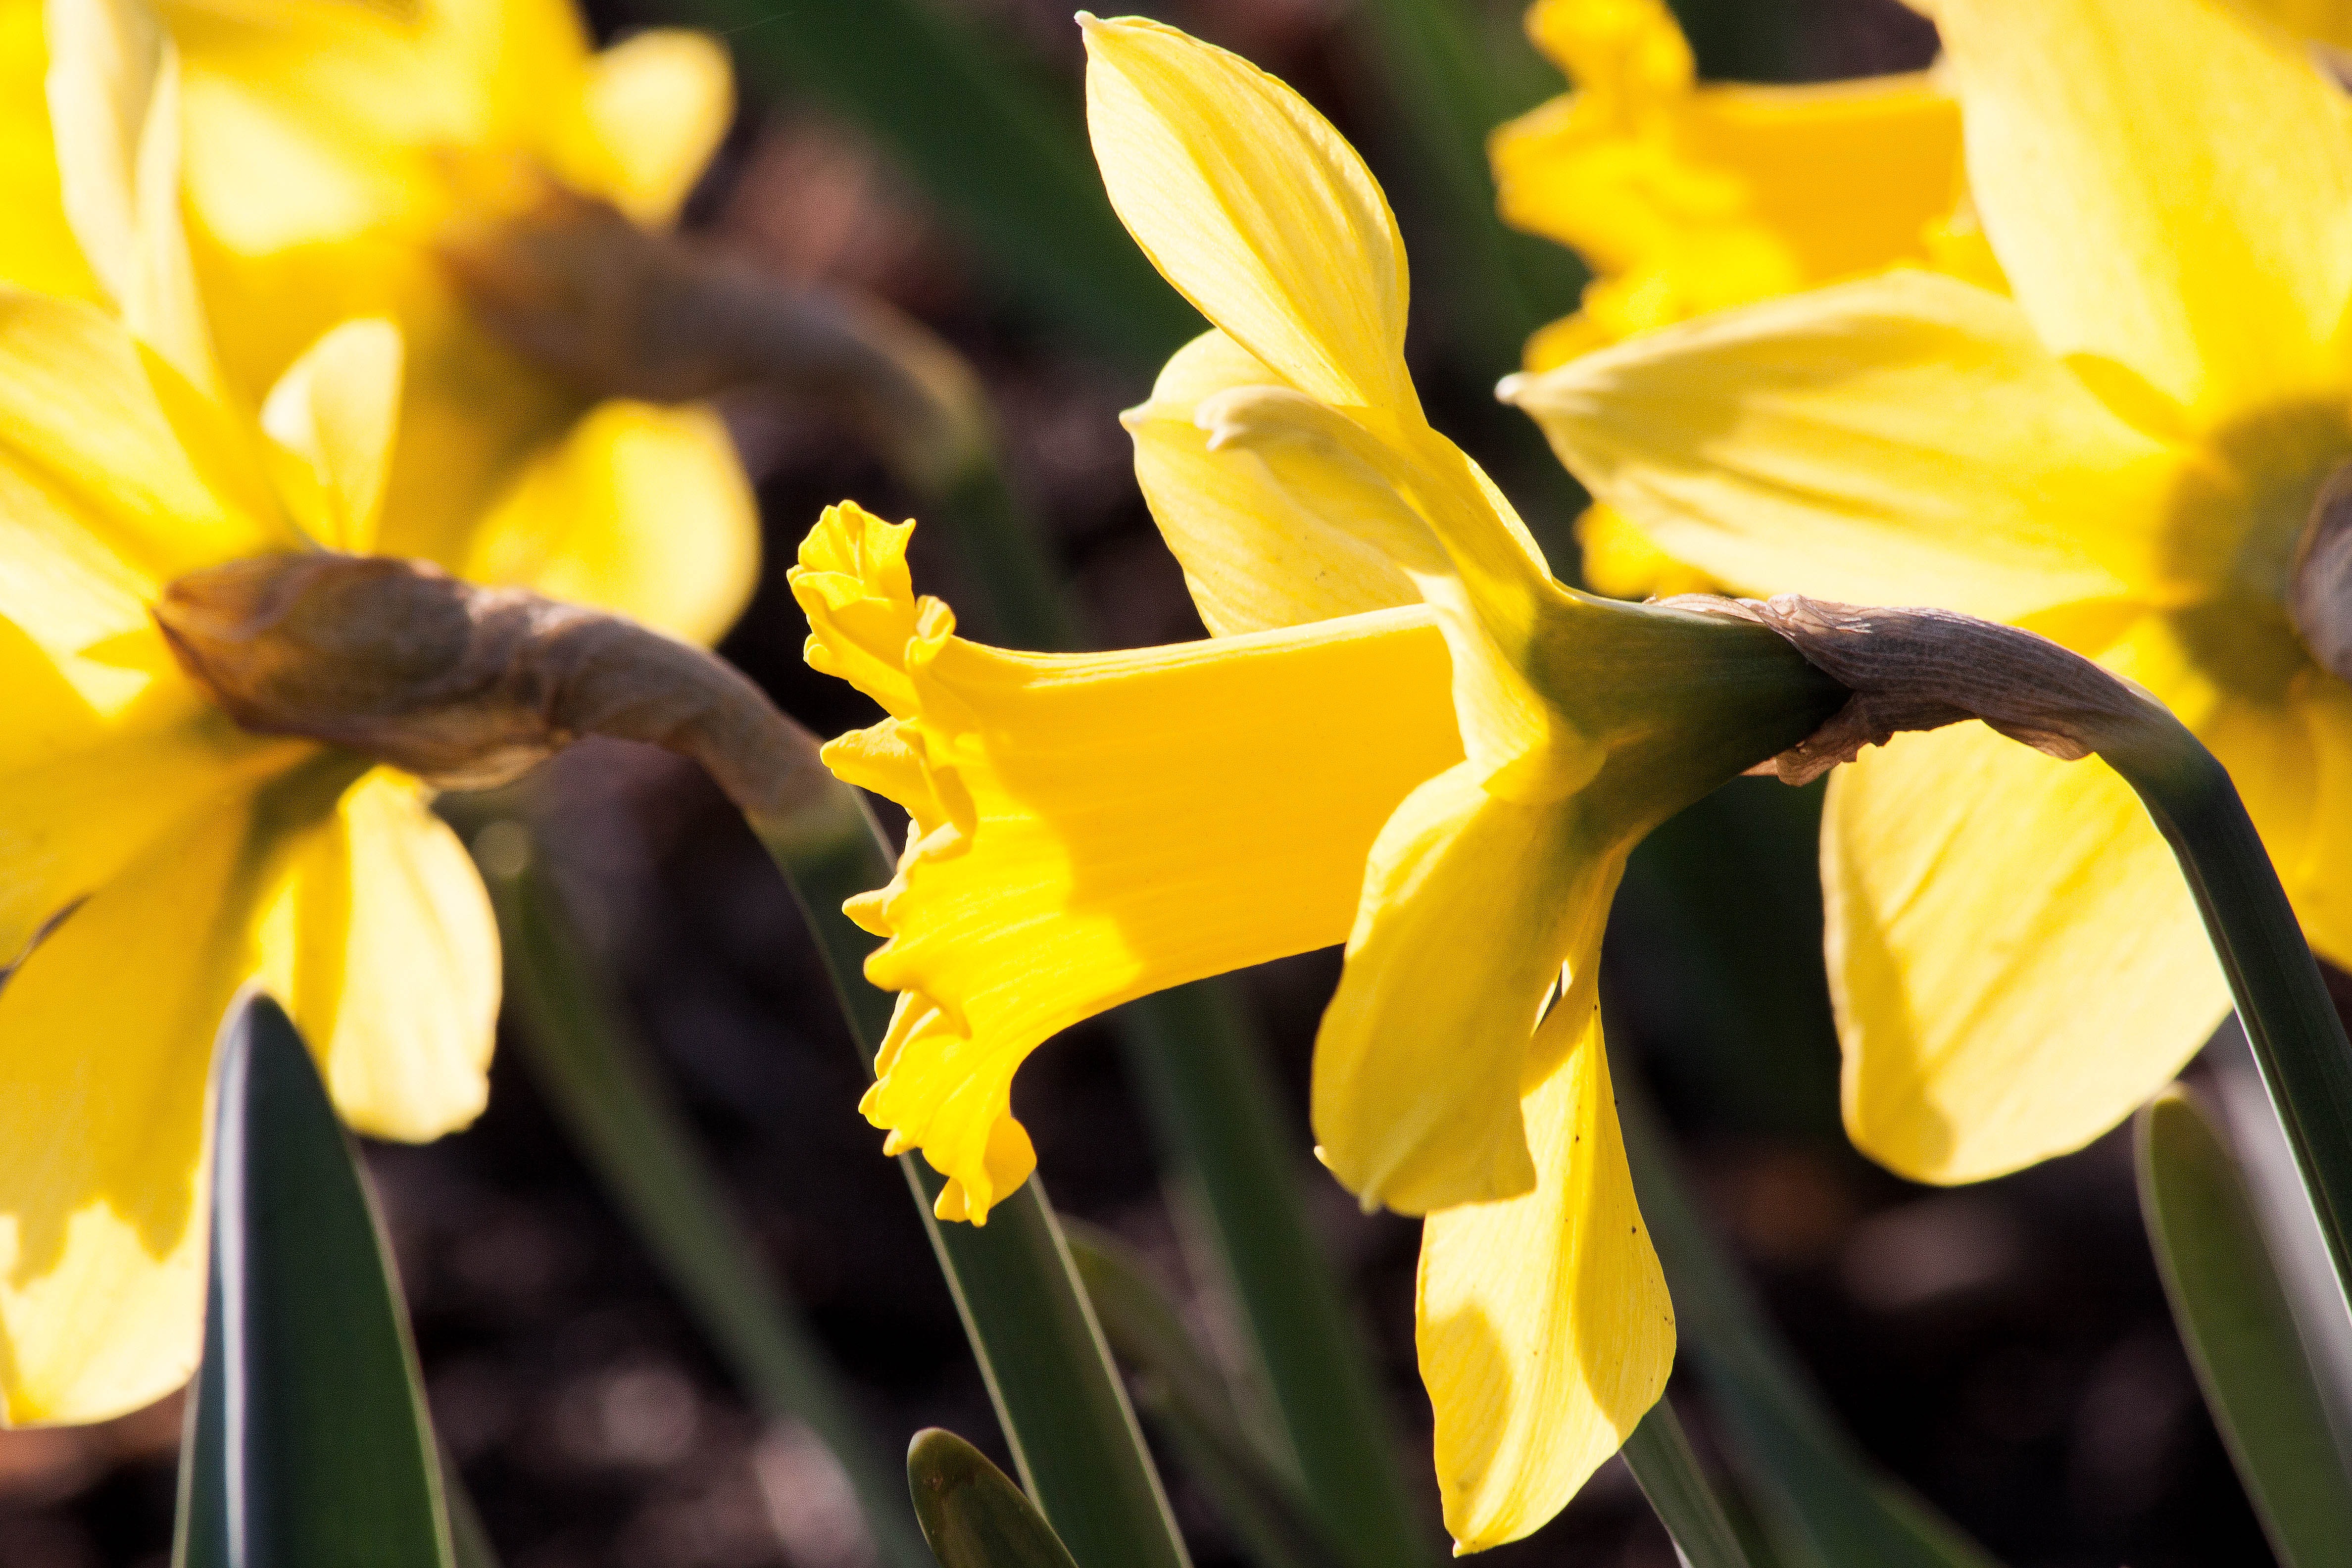
nature, plant, sunlight, flower, petal, spring, botany, yellow, daffodil, flora, flowers, close up, narcissus, macro photography, flowering plant, lenz, flowering time, narcissus pseudonarcissus, to easter, plant stem, land plant, ostergloeckchen, incorrect narcissus, trumpet daffodil, genus narcissus